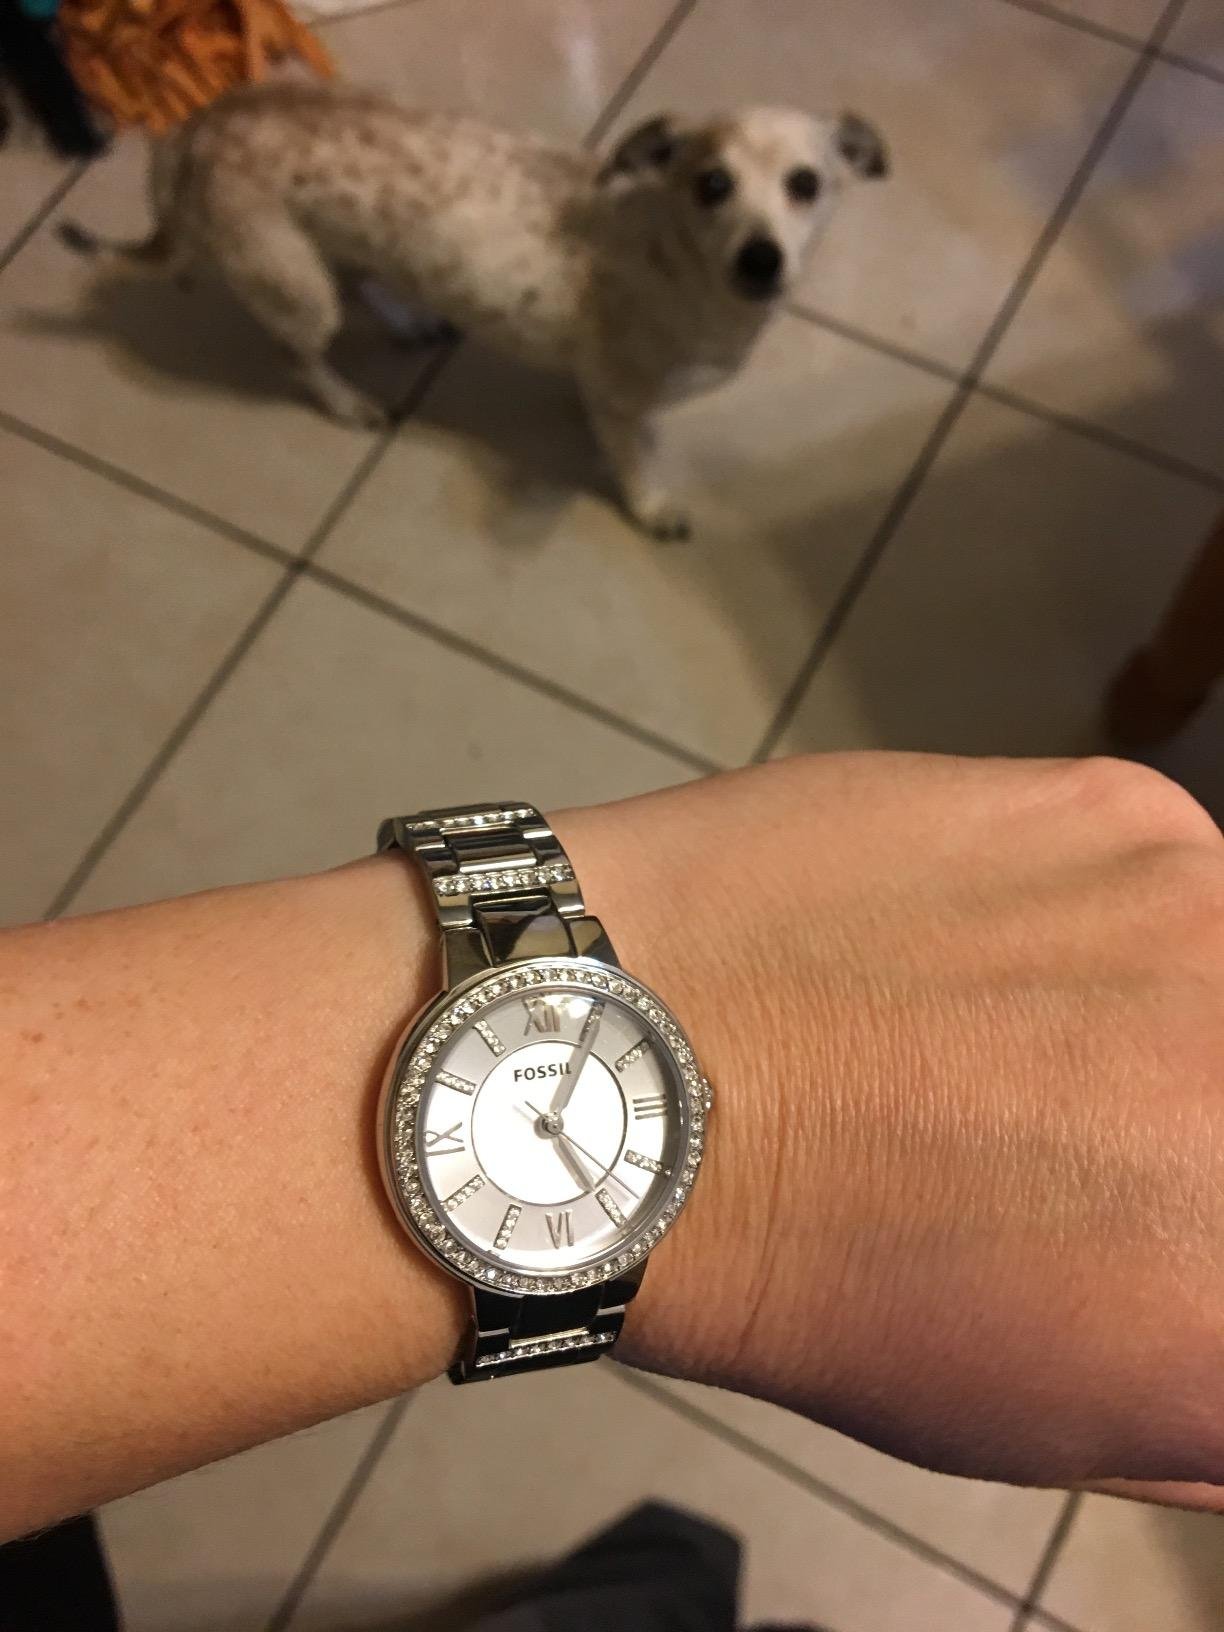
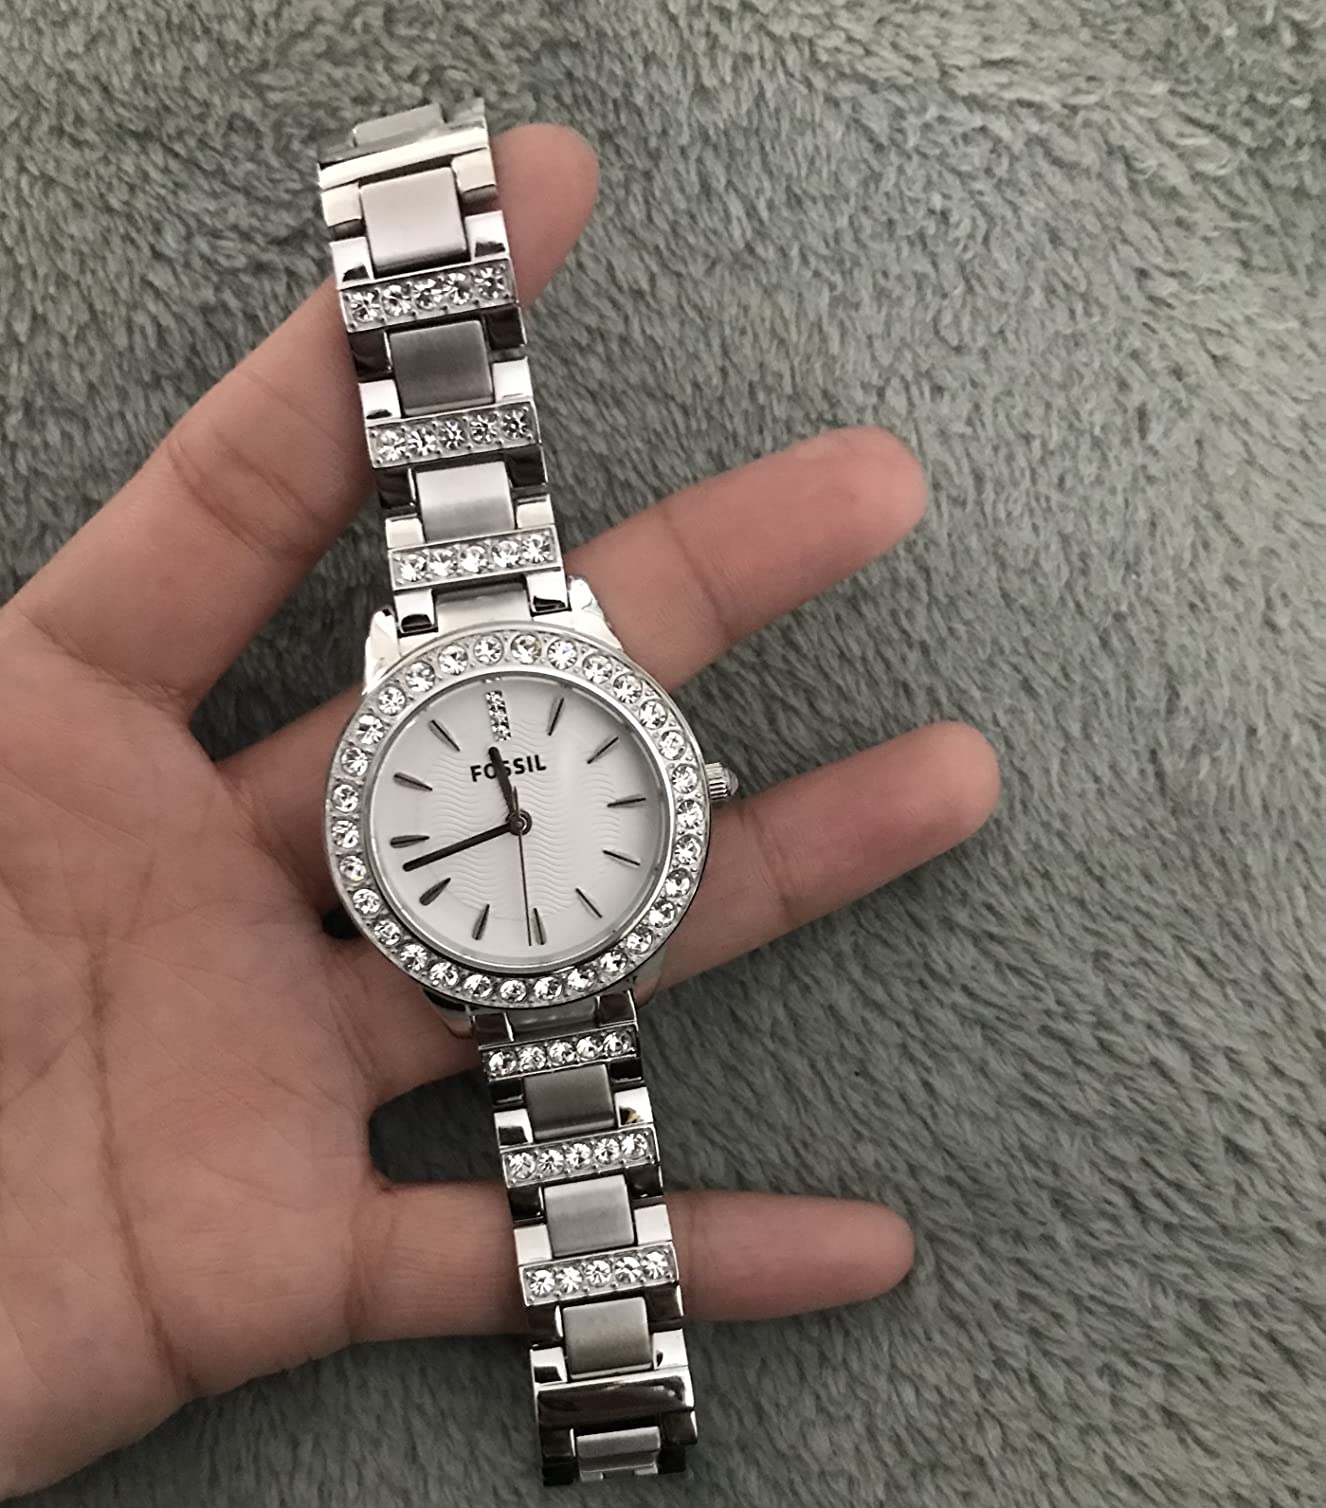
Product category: accessories_watch
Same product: no